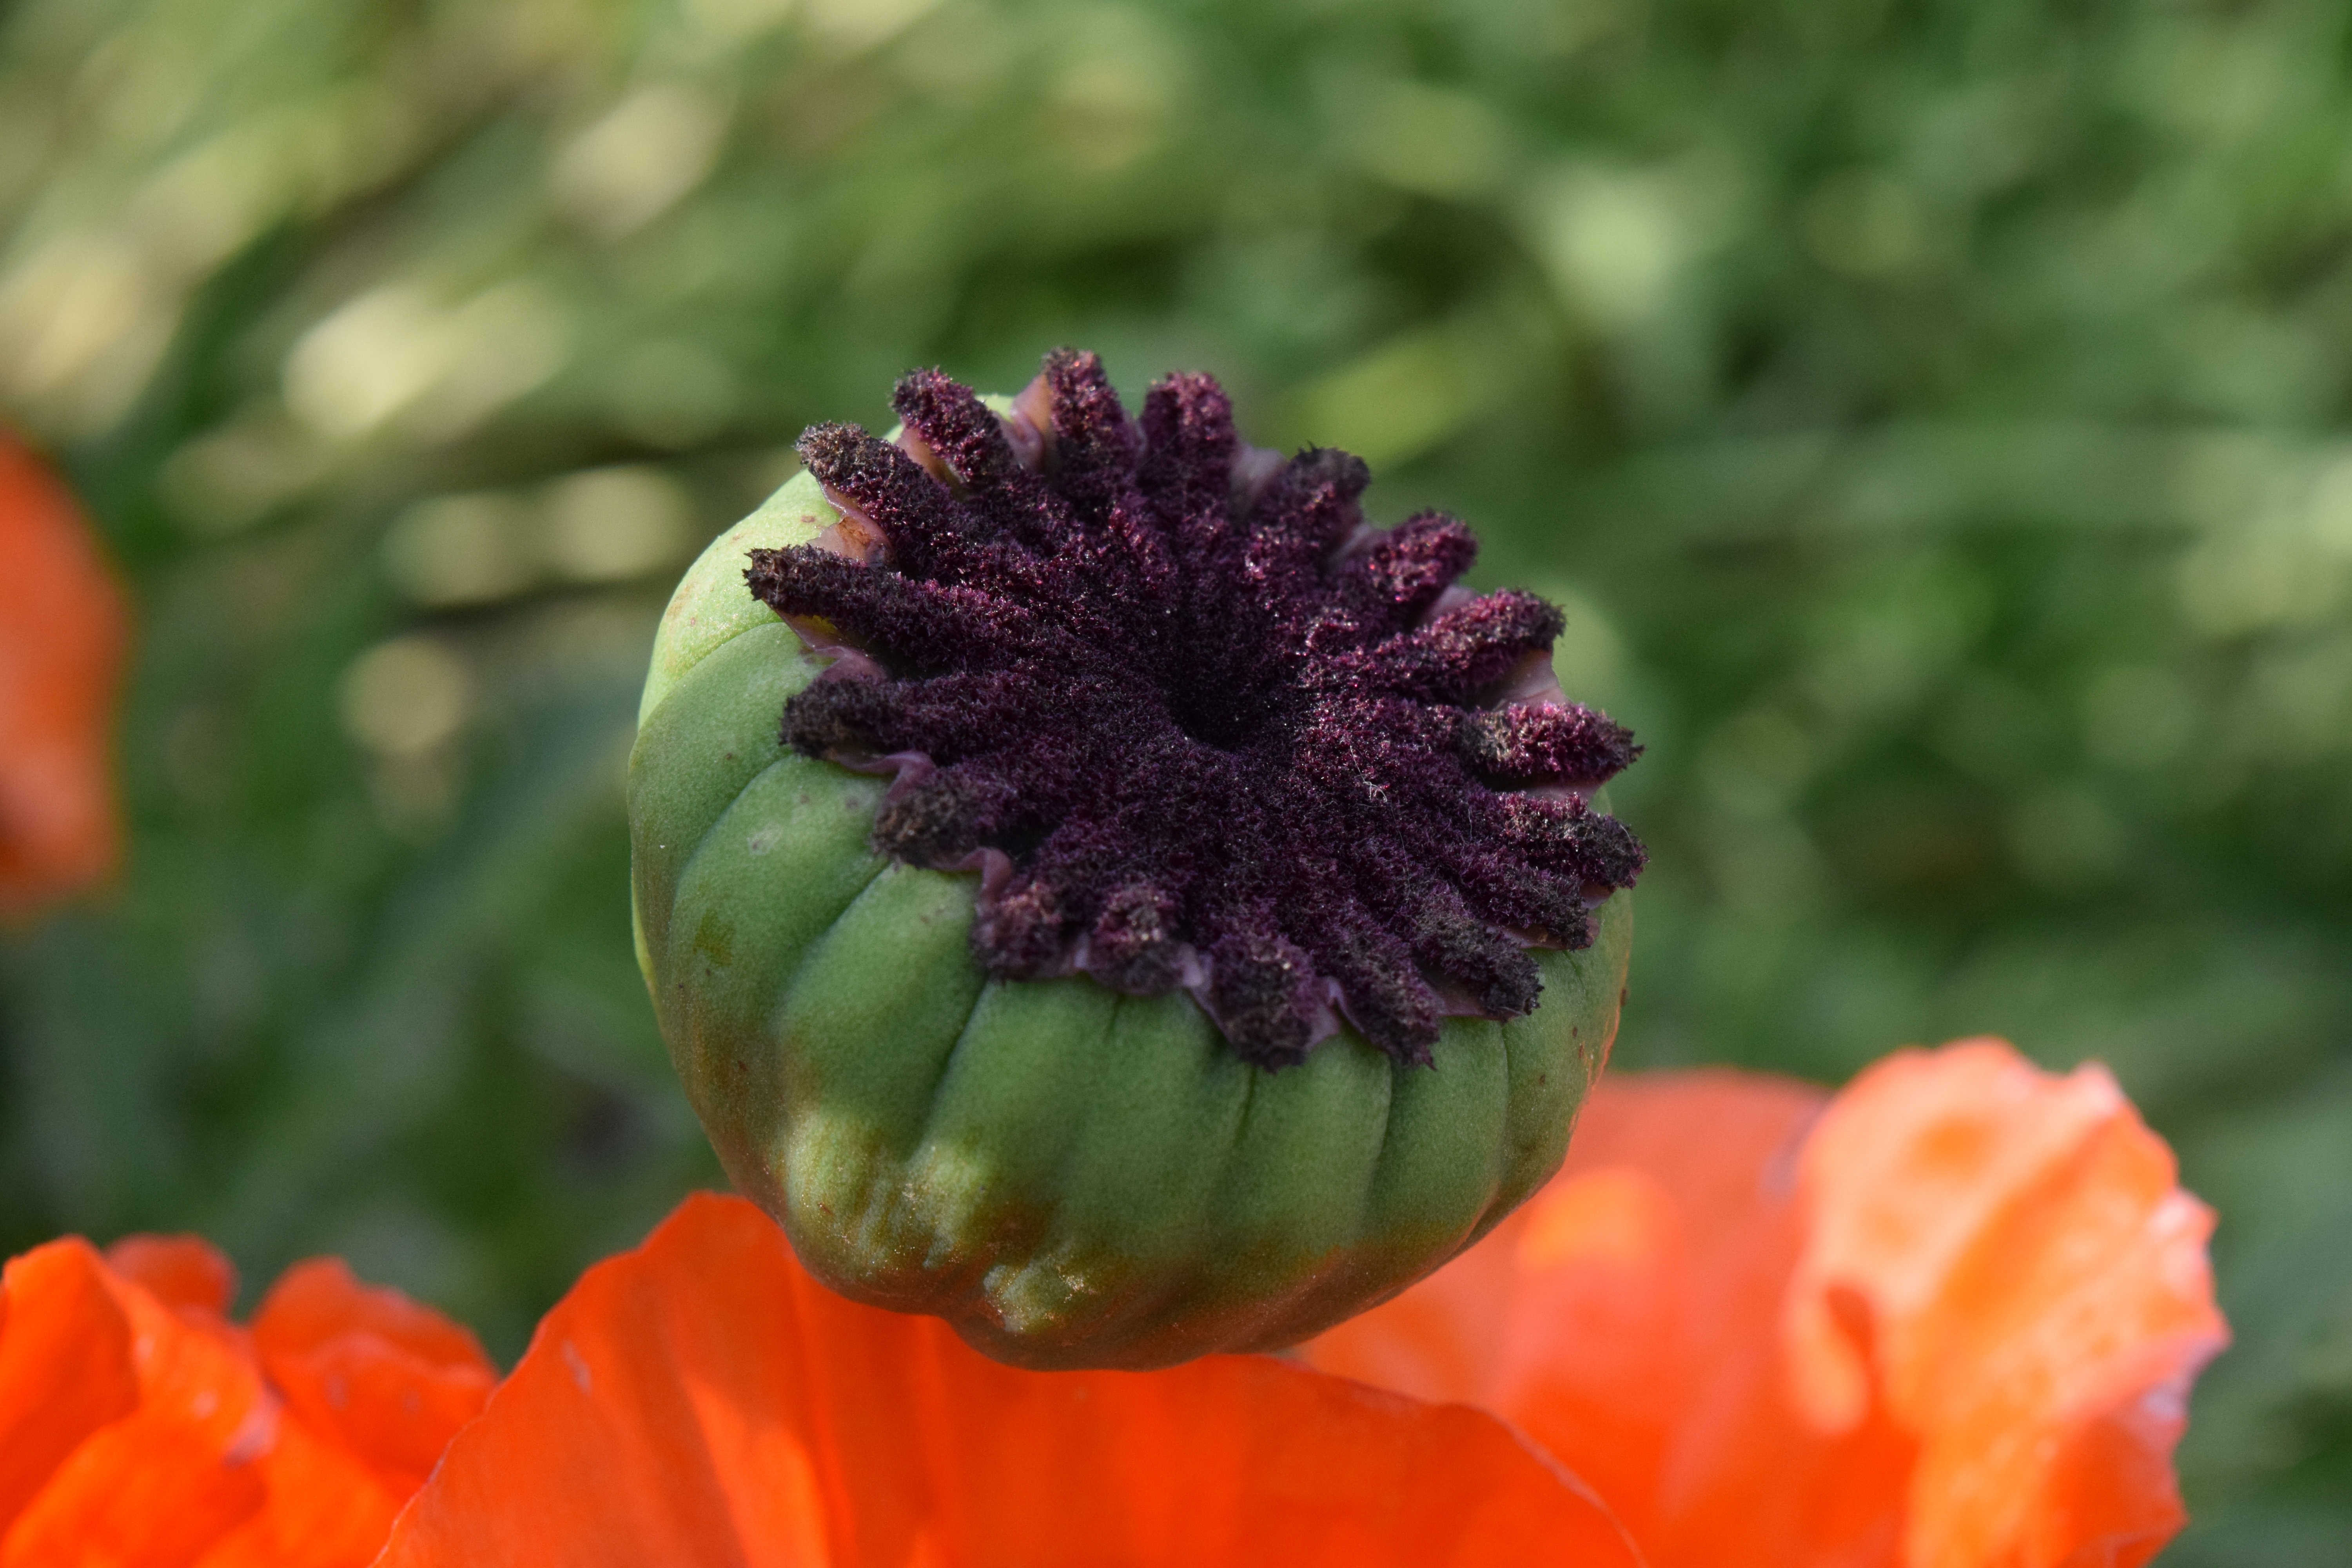
nature, blossom, plant, flower, petal, bloom, summer, orange, green, produce, macro, botany, flora, wildflower, close up, capsule, poppy, faded, macro photography, flowering plant, mohngewaechs, poppy capsule, annual plant, plant stem, land plant